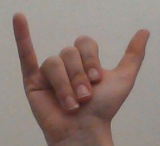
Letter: ya